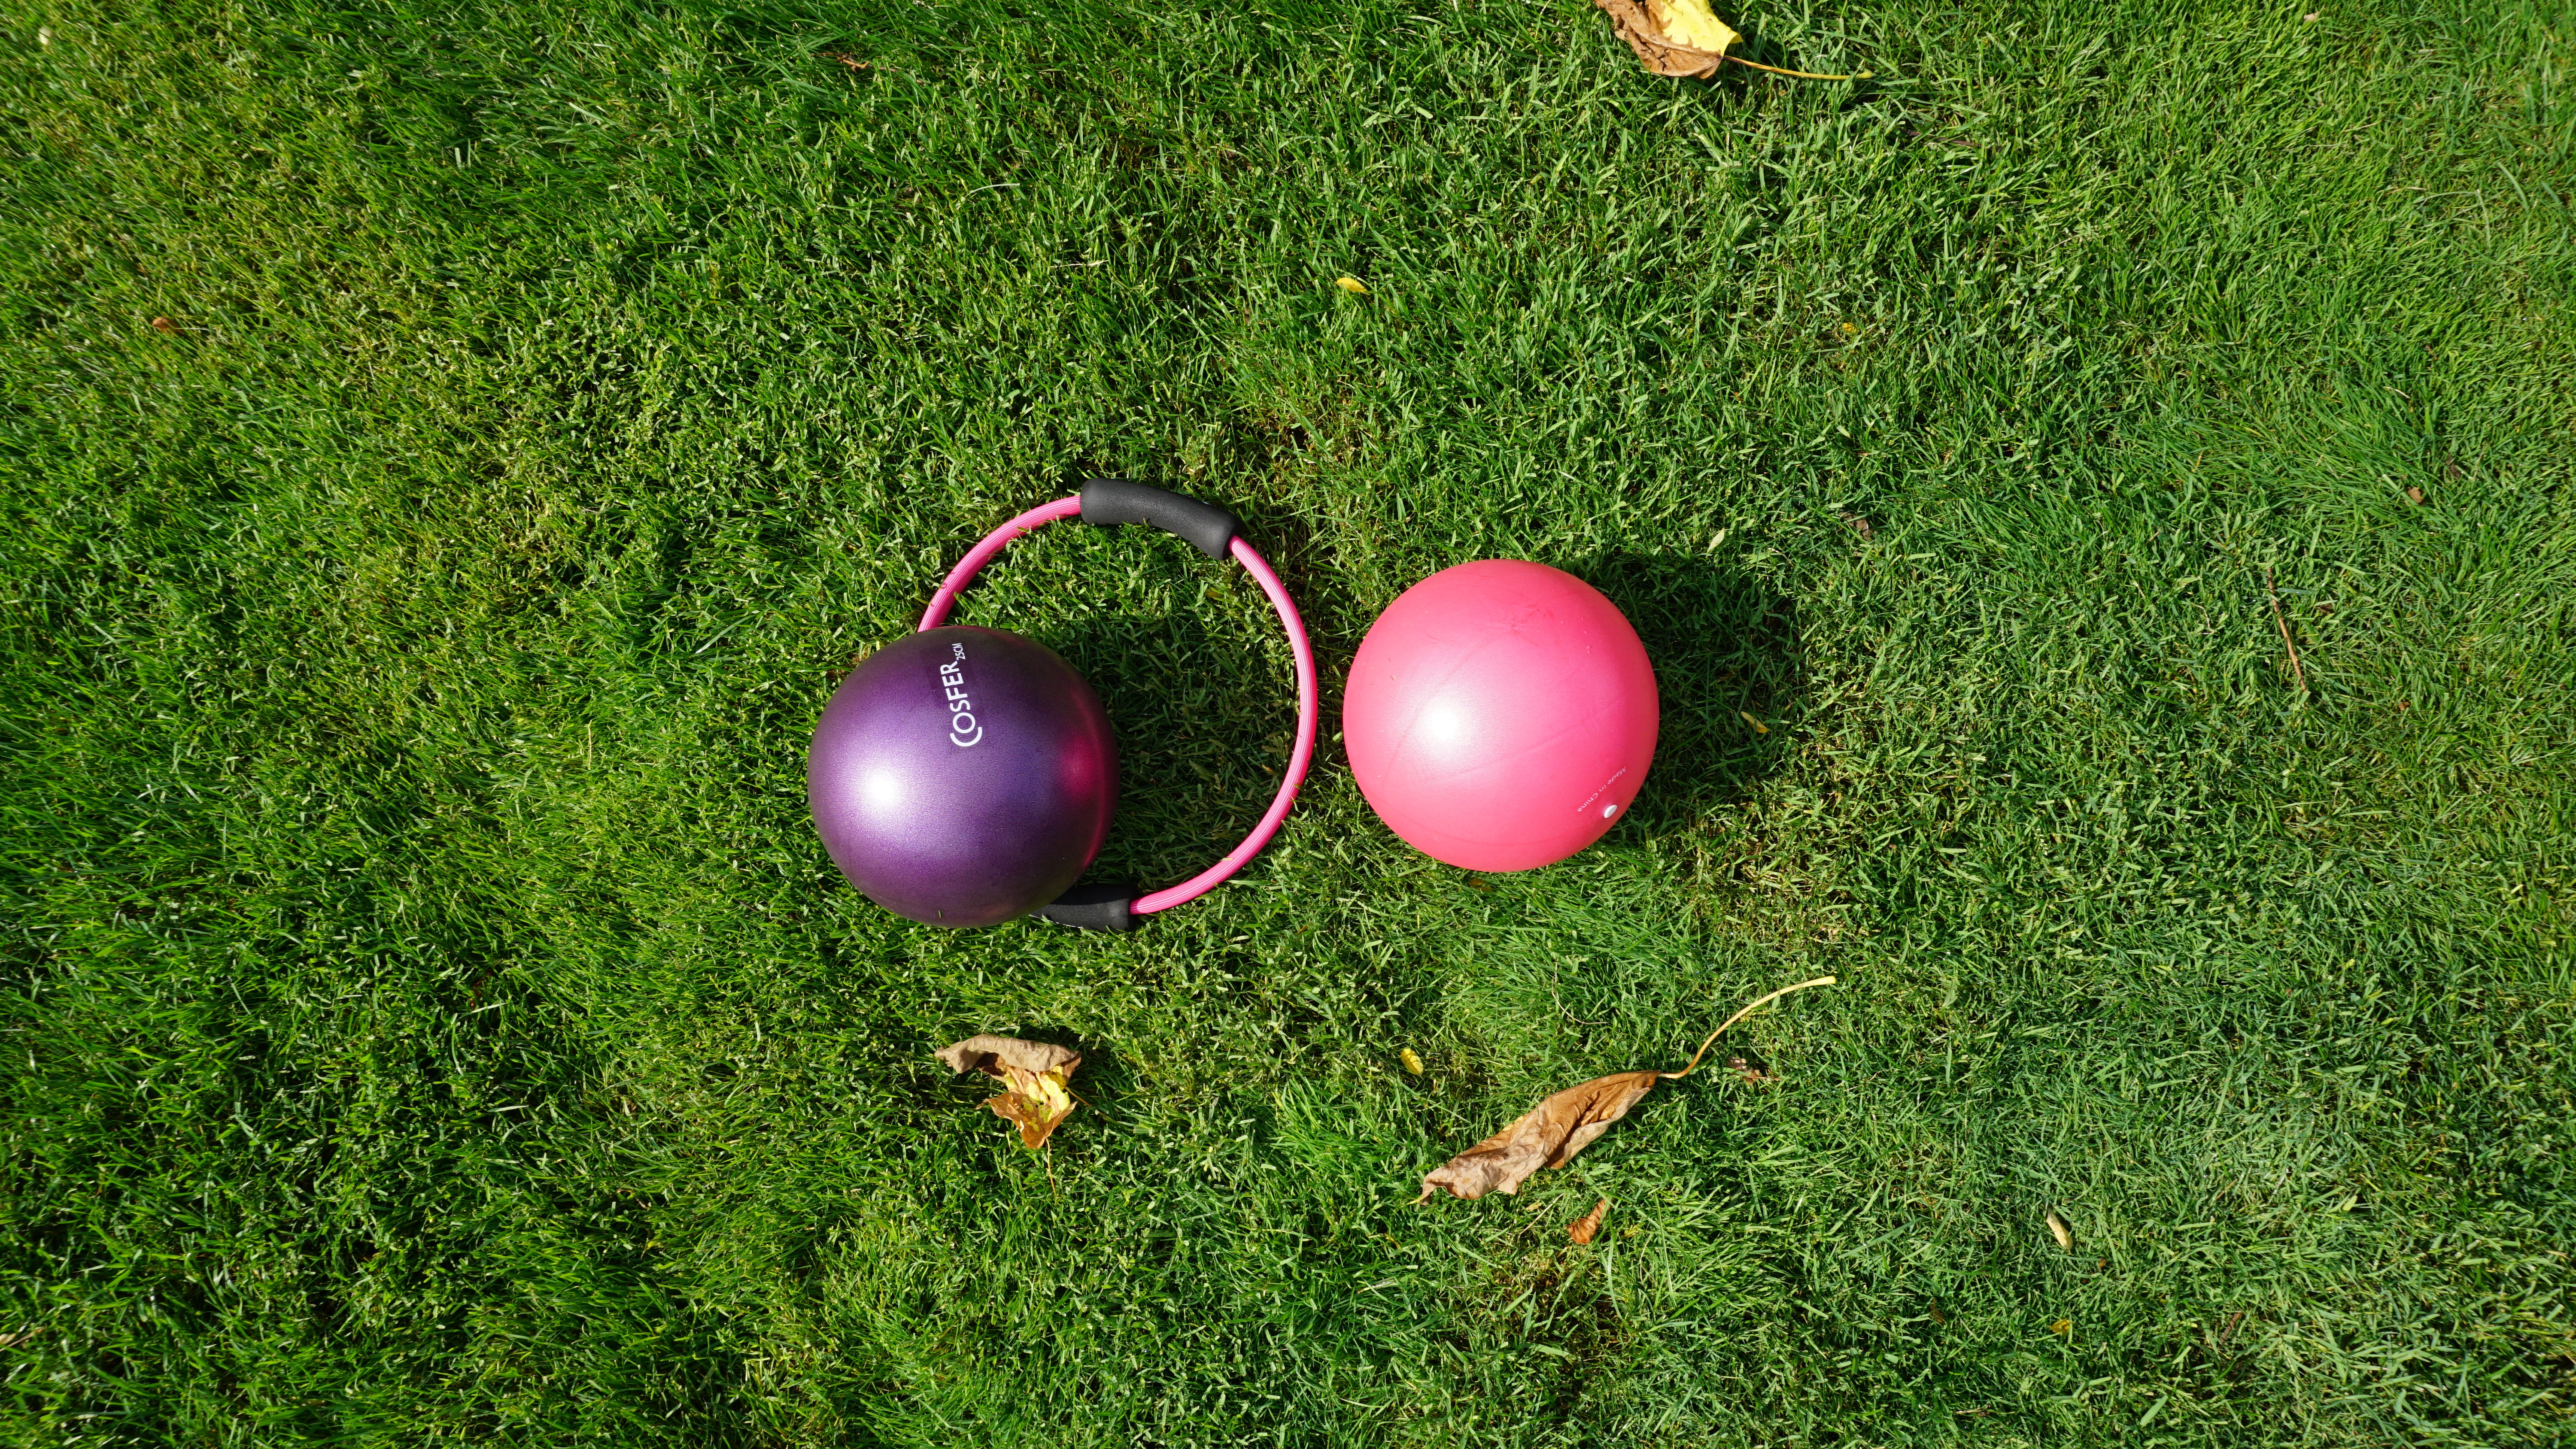
grass, plant, lawn, leaf, flower, food, green, produce, circle, sports, ball, form, flowering plant, pilates, open space, land plant, pilates ball